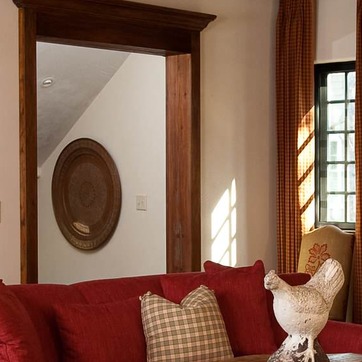
Material: wood